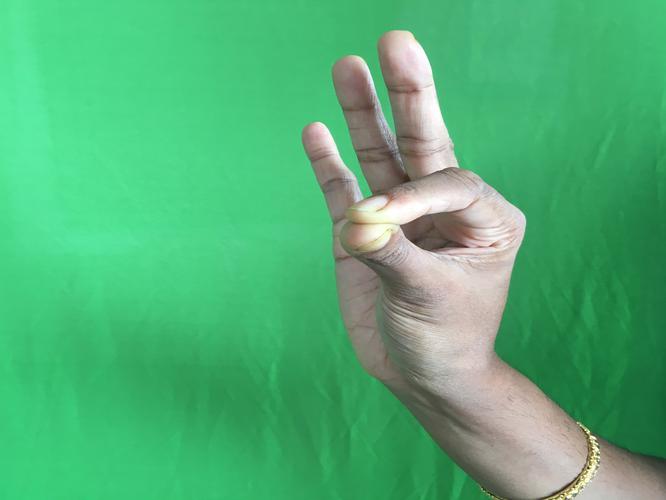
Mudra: Hamsasyam
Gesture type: single_hand